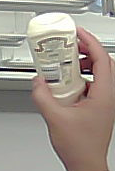
Product: heinz_mayo